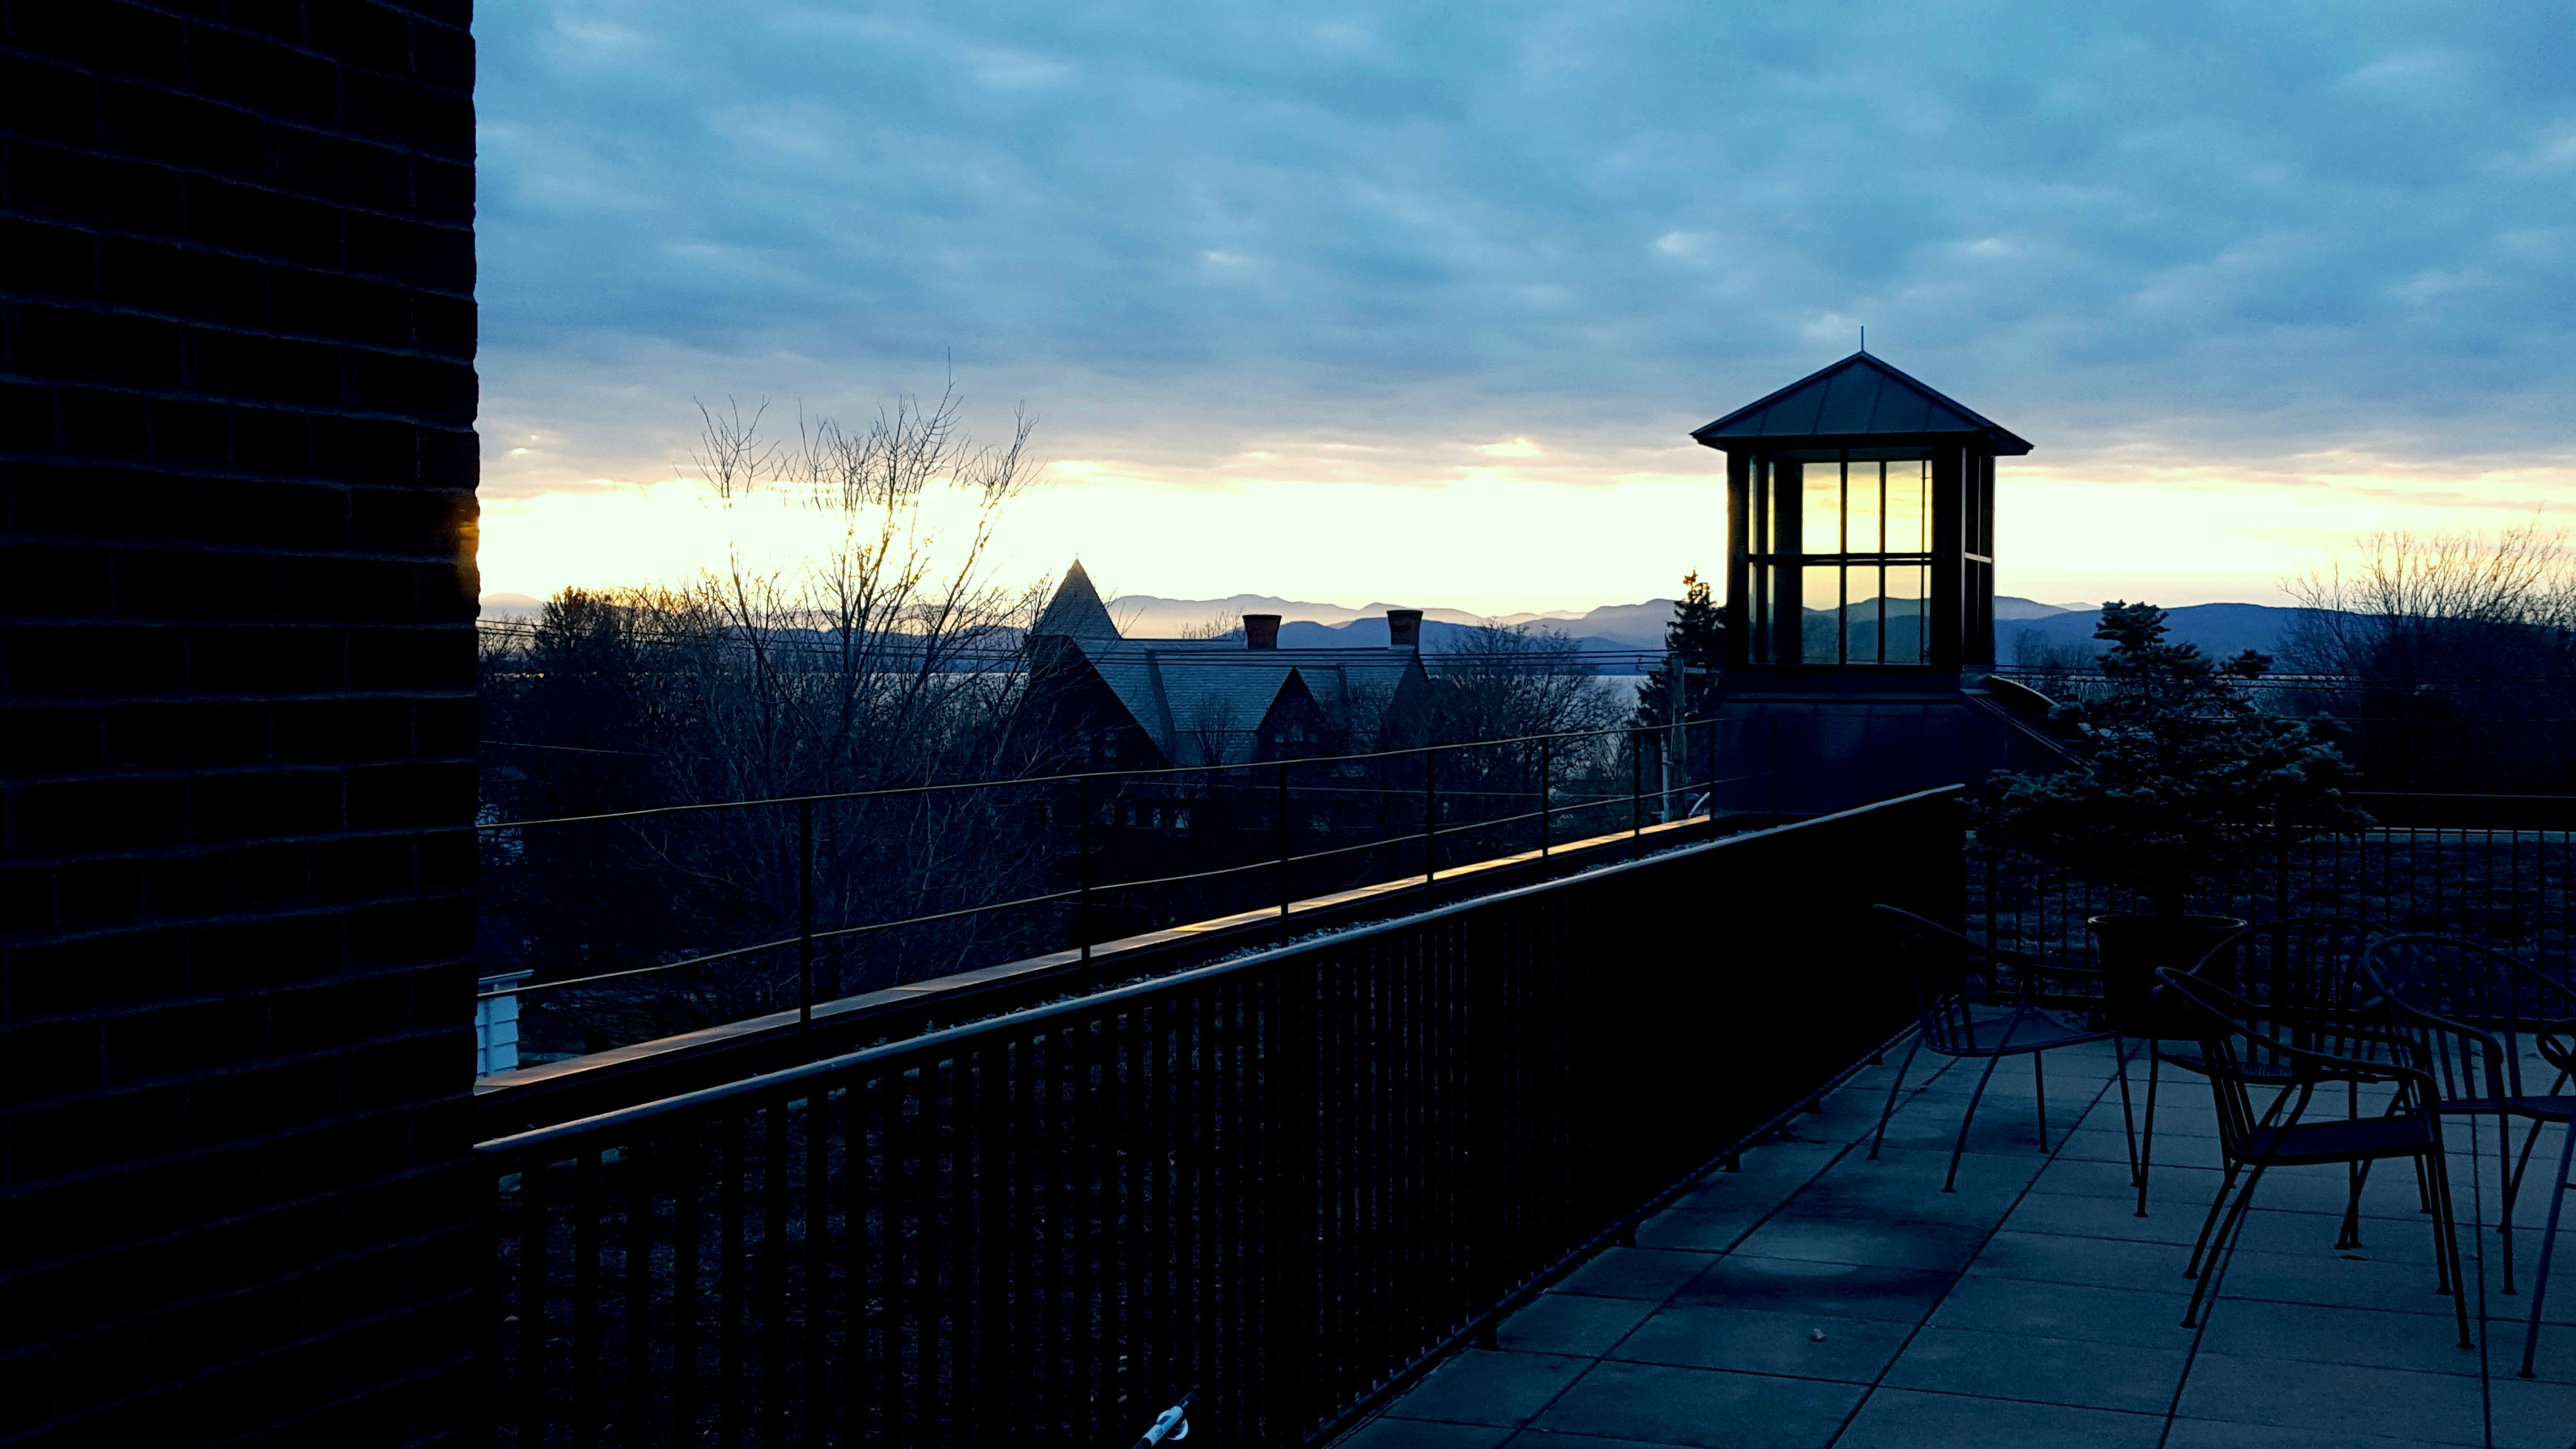
light, sky, sunrise, sunset, night, house, sunlight, morning, dusk, evening, reflection, darkness, blue